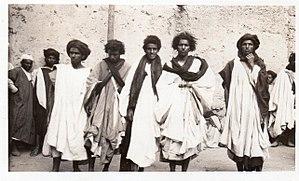
Hommes bleus à Goulimine vers 1935.
Guelmim, est une ville du sud-ouest du Maroc, chef-lieu de la province de Guelmim et capitale de la région Guelmim-Oued Noun. Selon une hypothése, Guelmim viendrait du terme « Aguelmim » qui veut dire « lac » en berbère.
Hommes bleus est une dénomination partagée par les Touaregs, les Maures et les Marocains du Sud. Elle correspond à la forte teinture d'indigo des vêtements, qui peut déteindre sur la peau. De façon générale, les Touaregs portent des vêtements de couleur sombre, ce qui les distingue des citadins et des habitants des oasis dont les vêtements sont clairs.